Ellis Ashbrook

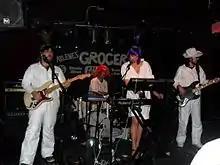
Ellis Ashbrook performing at Arlene's Grocery on Halloween 2009

Ellis Ashbrook is an American contemporary experimental rock group from Brooklyn, New York, United States. The band consists of John Barber (lead guitar, vocals), Alex Major (drum kit), Jonathan Granoff (bass guitar), and Dan Keller (rhythm guitar, keyboards, vocals). Barber and Granoff are both graduates of the Berklee School of Music and Major is a graduate of Boston University.